Breakfast by country

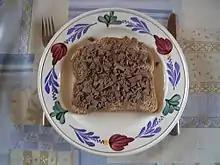
A sandwich with vlokken

Continental European breakfasts are generally lighter than in the United States of America or the United Kingdom, and apart from coffee all drinks are often cold. Bread with boiled eggs, cheese and cold meat slices may be found, and pastries and preserves are normal. Muesli, a Germanic breakfast invention, is popular in many places, and fruit and fruit juices are common. Coffee or tea are near-universal.